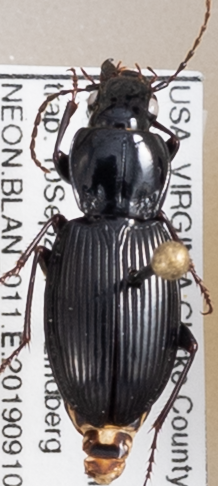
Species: Pterostichus coracinus
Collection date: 2019-09-10
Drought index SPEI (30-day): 0.444
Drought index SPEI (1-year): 1.45
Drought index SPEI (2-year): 2.042